Gustav Seitz

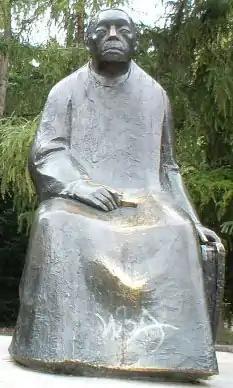
Käthe Kollwitz

After 1933 his artistic career was hampered by political developments in Nazi Germany and interrupted by war: between 1940 and 1945 he served in the army. His apartment in Berlin and the adjoining studio were destroyed by bombs, along with a large number of his works, in 1943. Having become a prisoner of war, he was released by the Americans in August 1945, and returned to a politically (and later physically) divided Berlin, setting up home in an apartment in the Zähringer Street, with his studio in the nearby Kant Street.